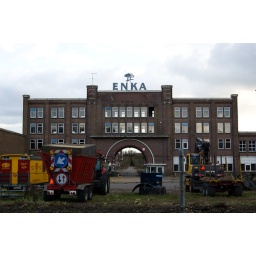
Front of the old Enka building in Ede. it's currently being demolished and the ground cleaned. one big building pit